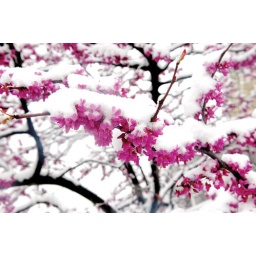
Snow blankets a Redbud tree and fence in Tulsa Thursday morning, March 23, 2006. (Photo By Jennifer Pitts)